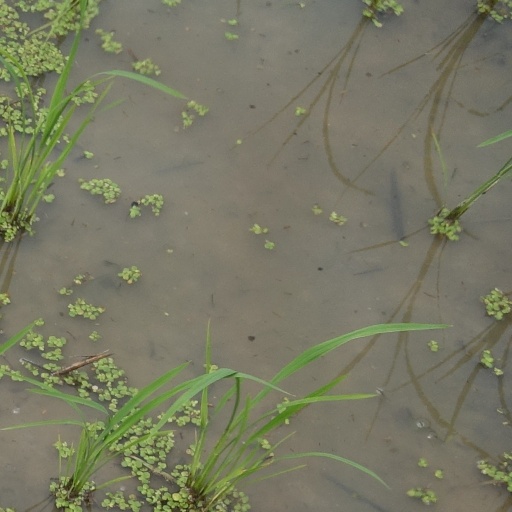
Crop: rice